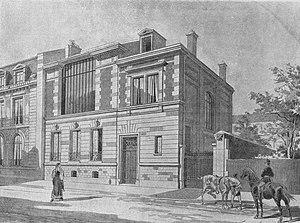
Façade originale de l'Hotel Heilbluth, au 47 rue Ampère, Paris 17ème
La rue Ampère est une voie publique du 17ᵉ arrondissement de Paris, située dans le quartier de la plaine Monceau. Dans sa partie supérieure, la rue présente une série remarquable d'hôtels particuliers construits dans les années 1880 dans le style éclectique alors en vogue, souvent dotés d'ateliers d'artiste. Un nombre considérable de peintres académiques y ont élu domicile à la fin du XIXème siècle.